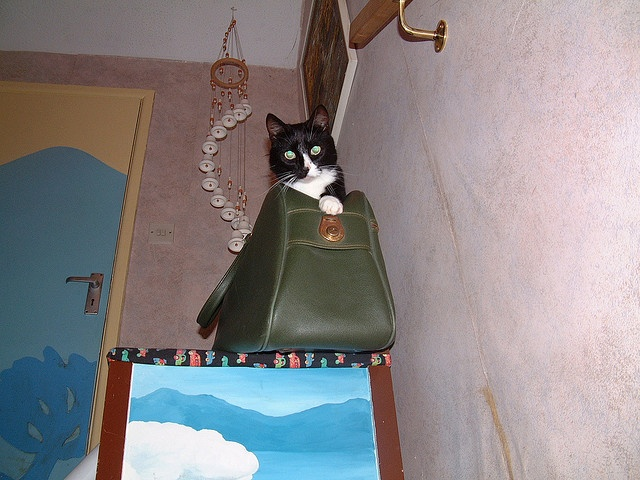
A black and white cat laying inside of a green bag.
a black and white cat in a green purse
A black and white car sitting on top of a purse.
A cat peeks out of a green bag.
A cat sitting inside a purse in a room